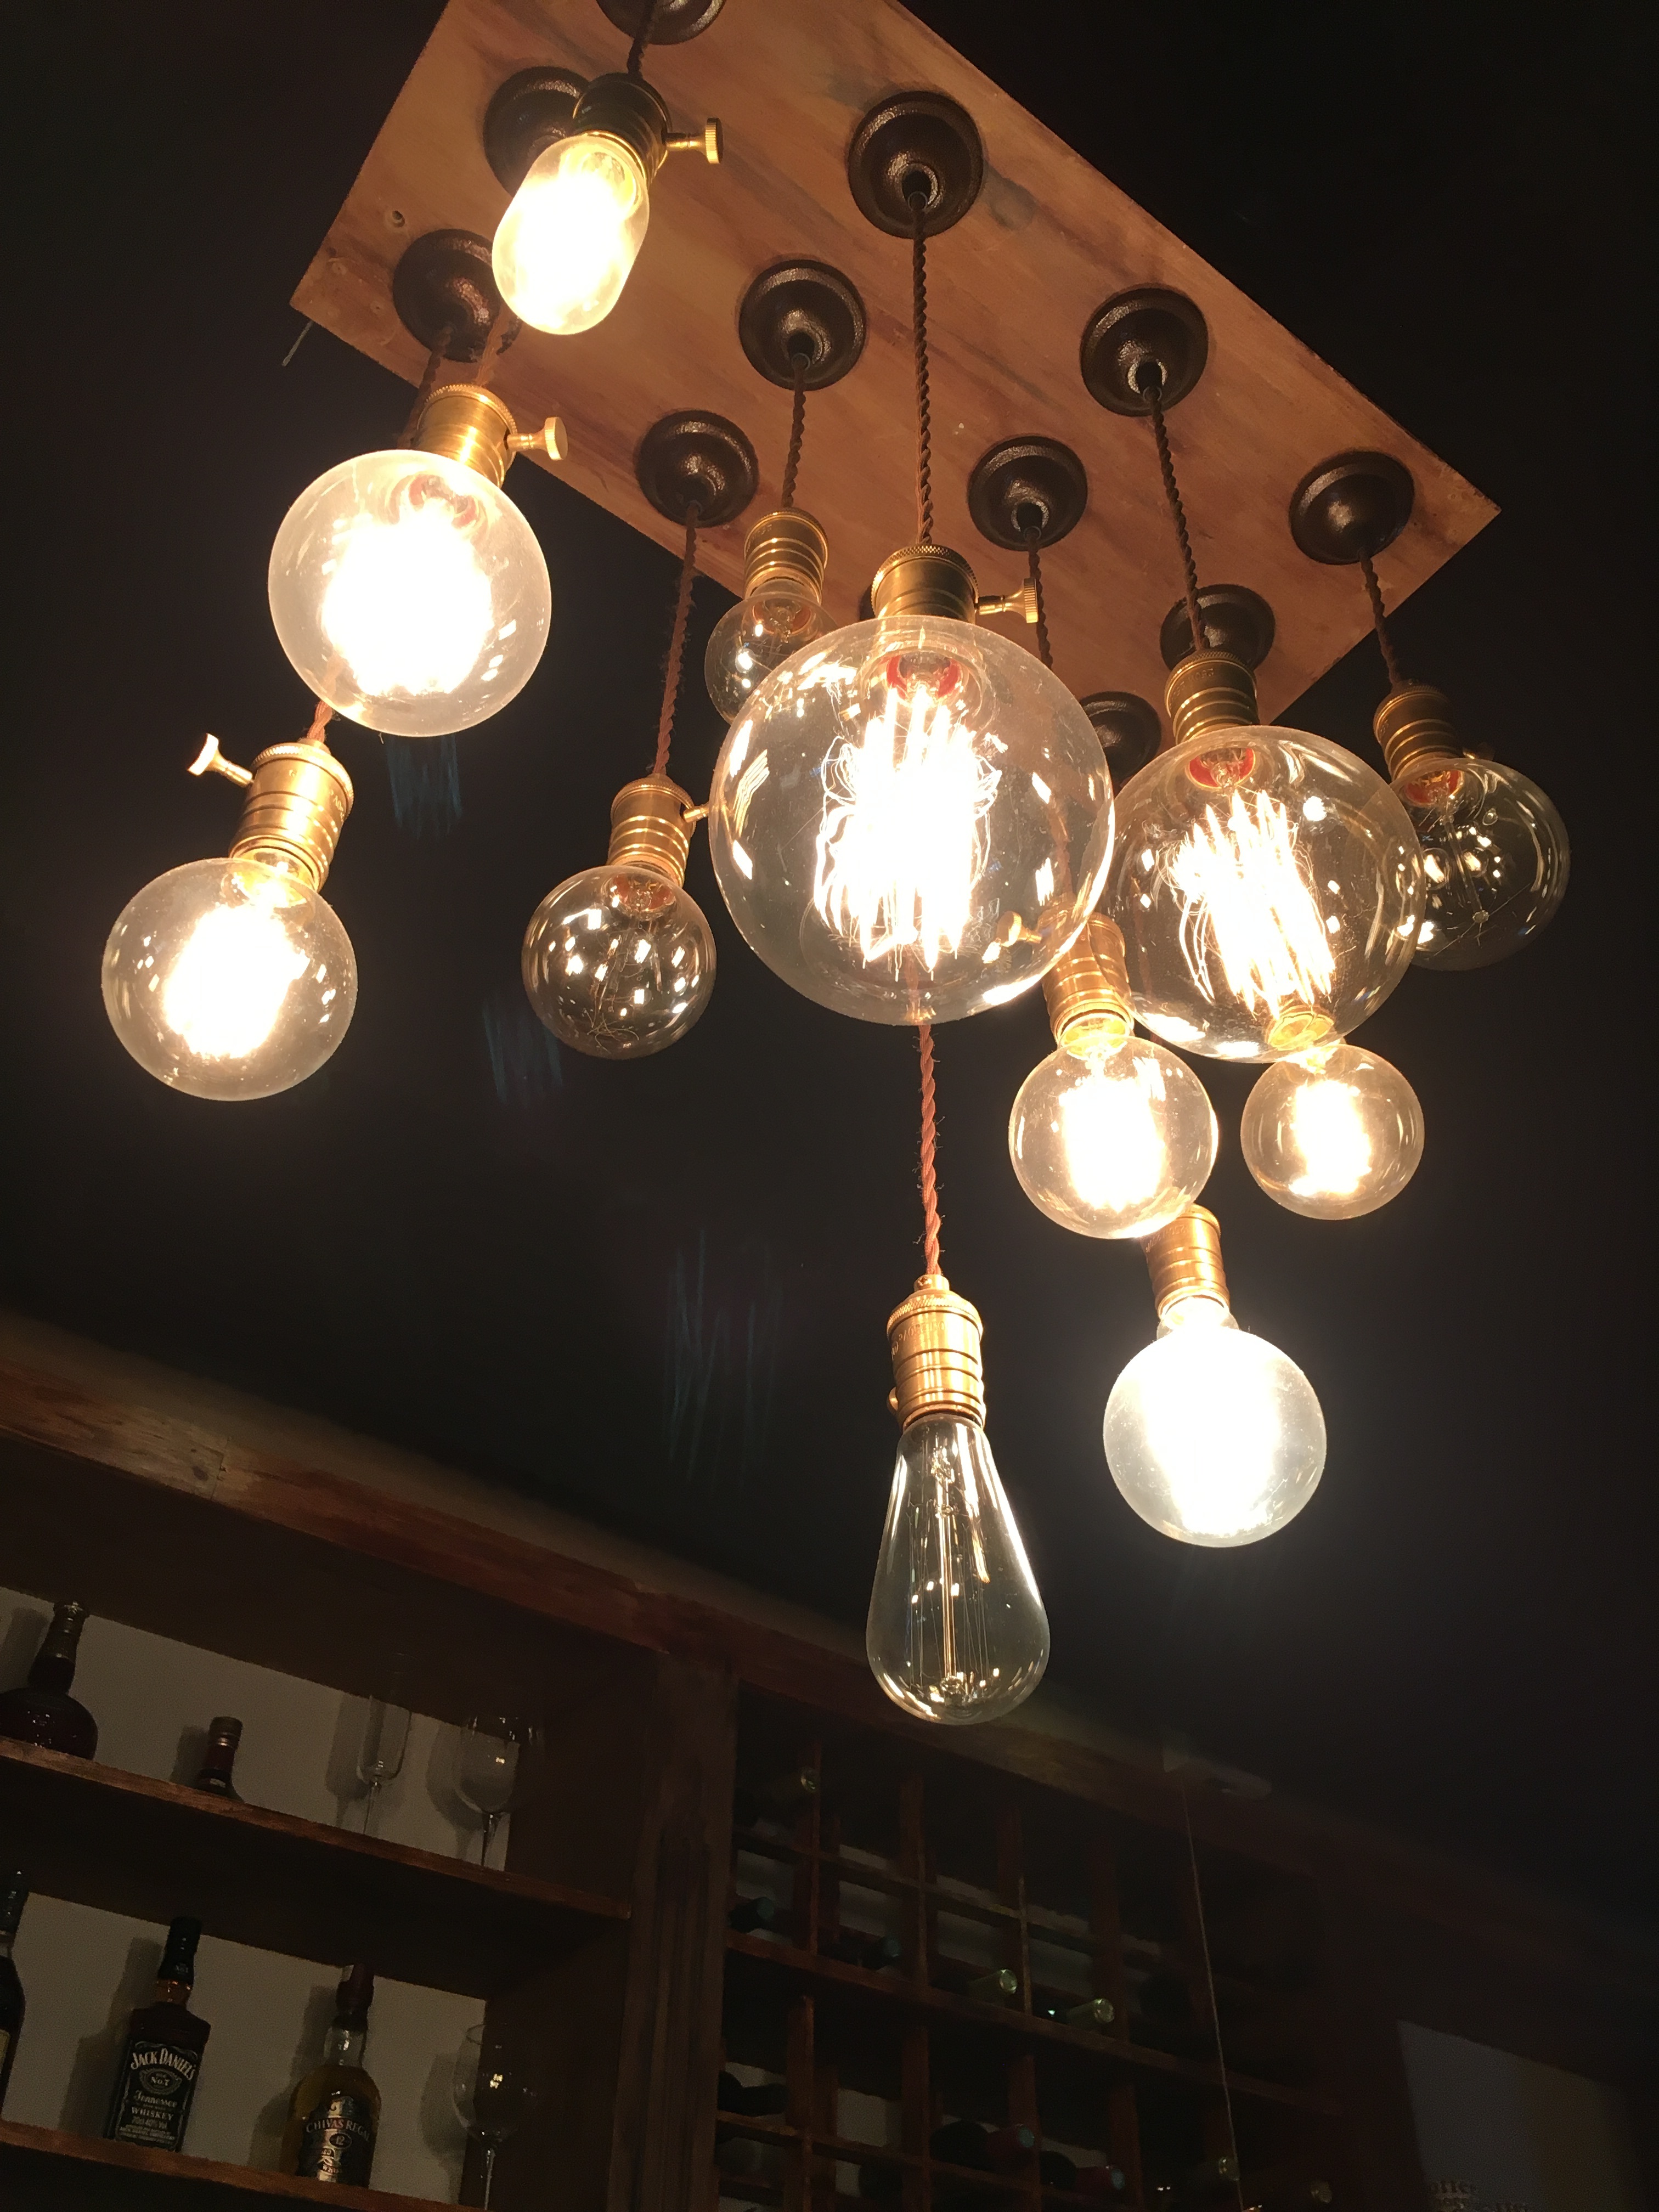
light, ceiling, lamp, light bulb, lighting, decor, design, light fixture, chandelier, afternoon tea, sense of science and technology